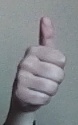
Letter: aleff